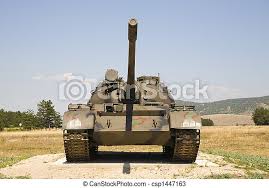
Label: Tank